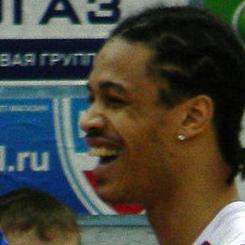
Age: 24